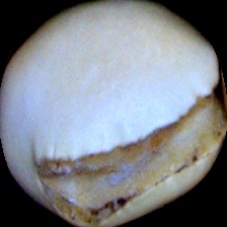
Label: Broken